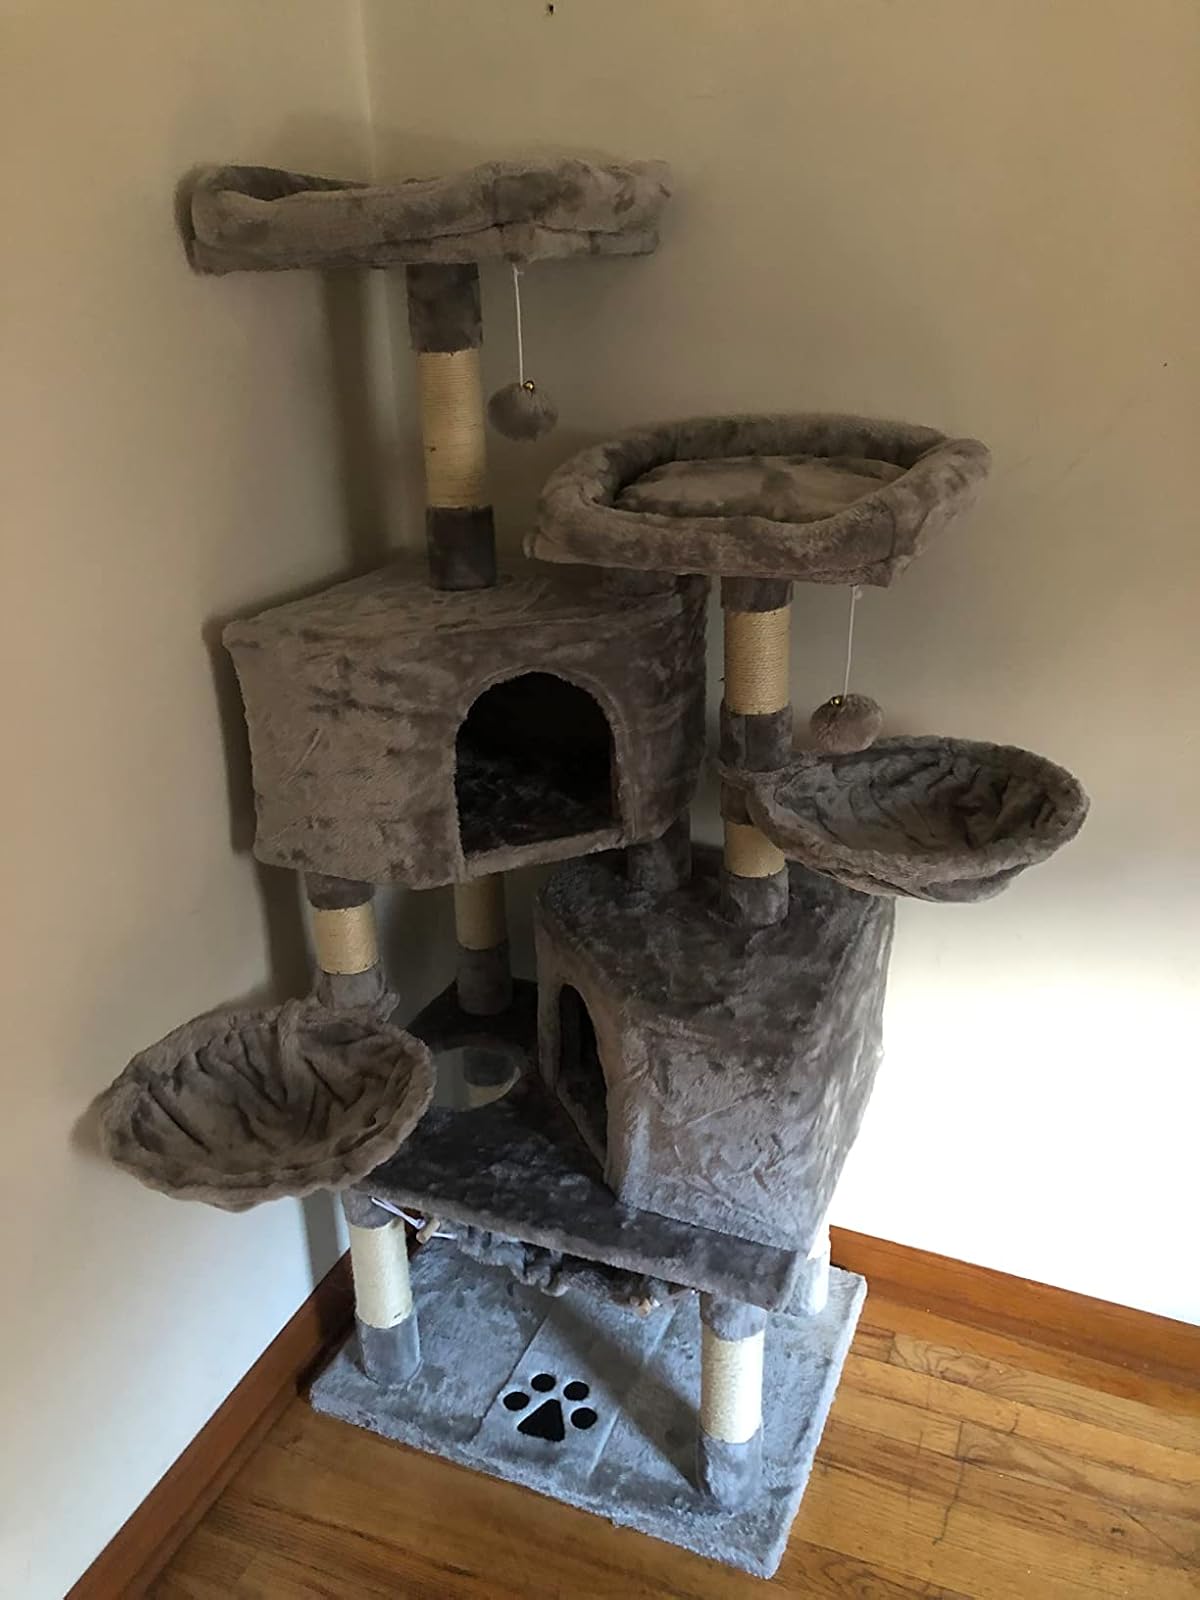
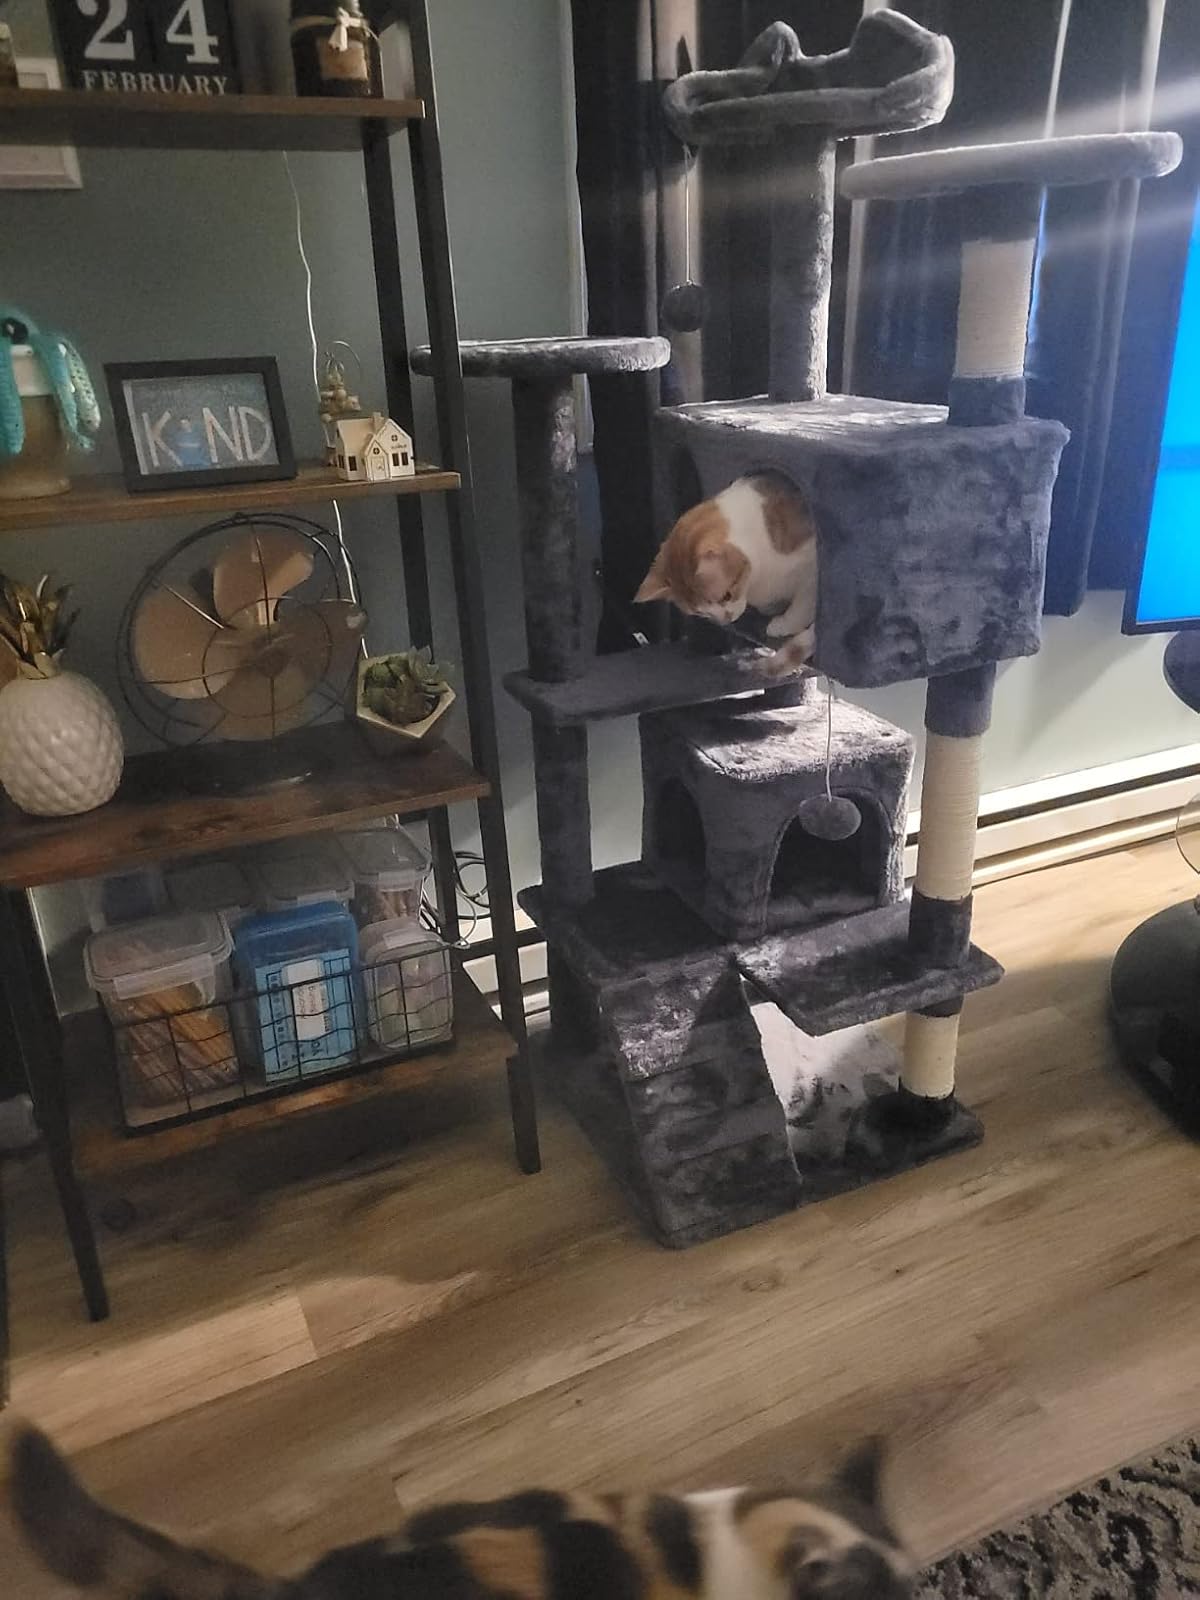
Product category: items_cat tree
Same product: no